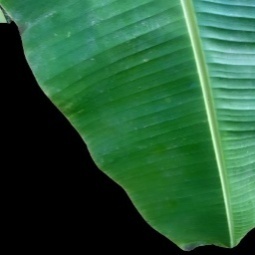
Label: Healthy